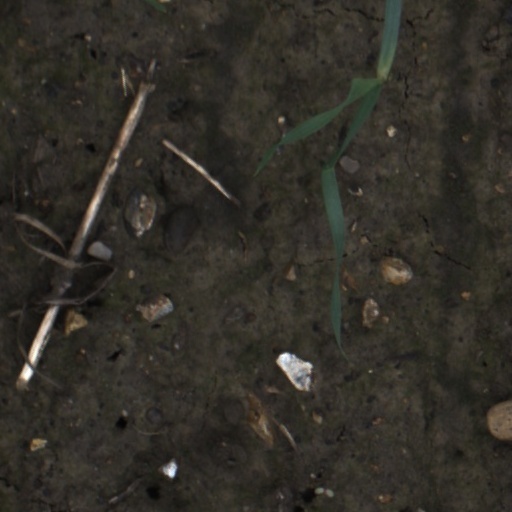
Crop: wheat